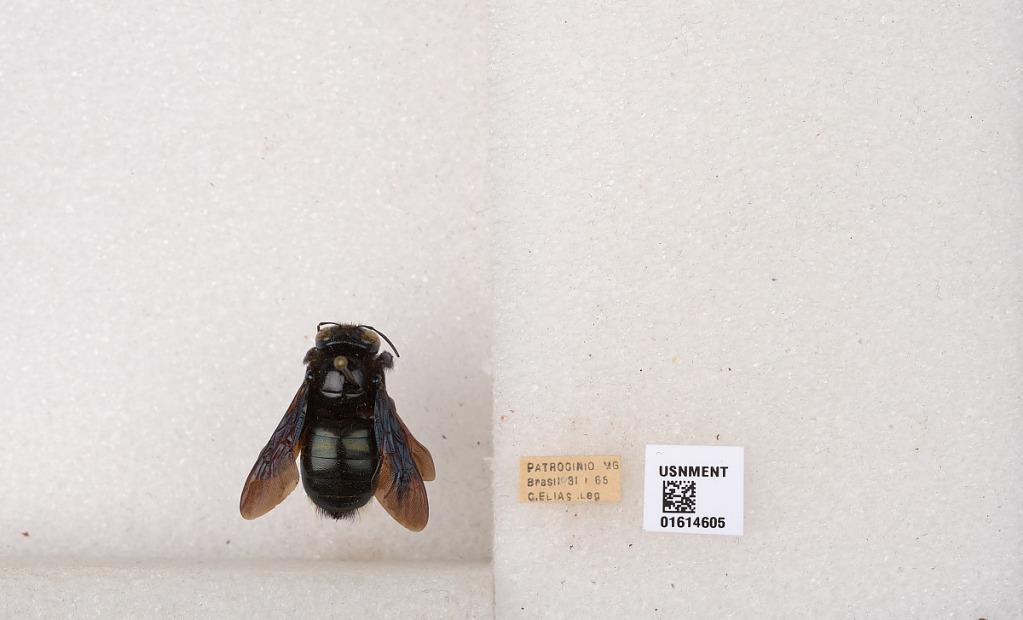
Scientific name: Xylocopa (Schonnherria) macrops Lepeletier
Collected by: H. Dyar
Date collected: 1965-1-31
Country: Brazil
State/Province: Minas Gerais
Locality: Patrocinio